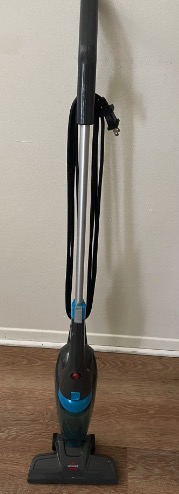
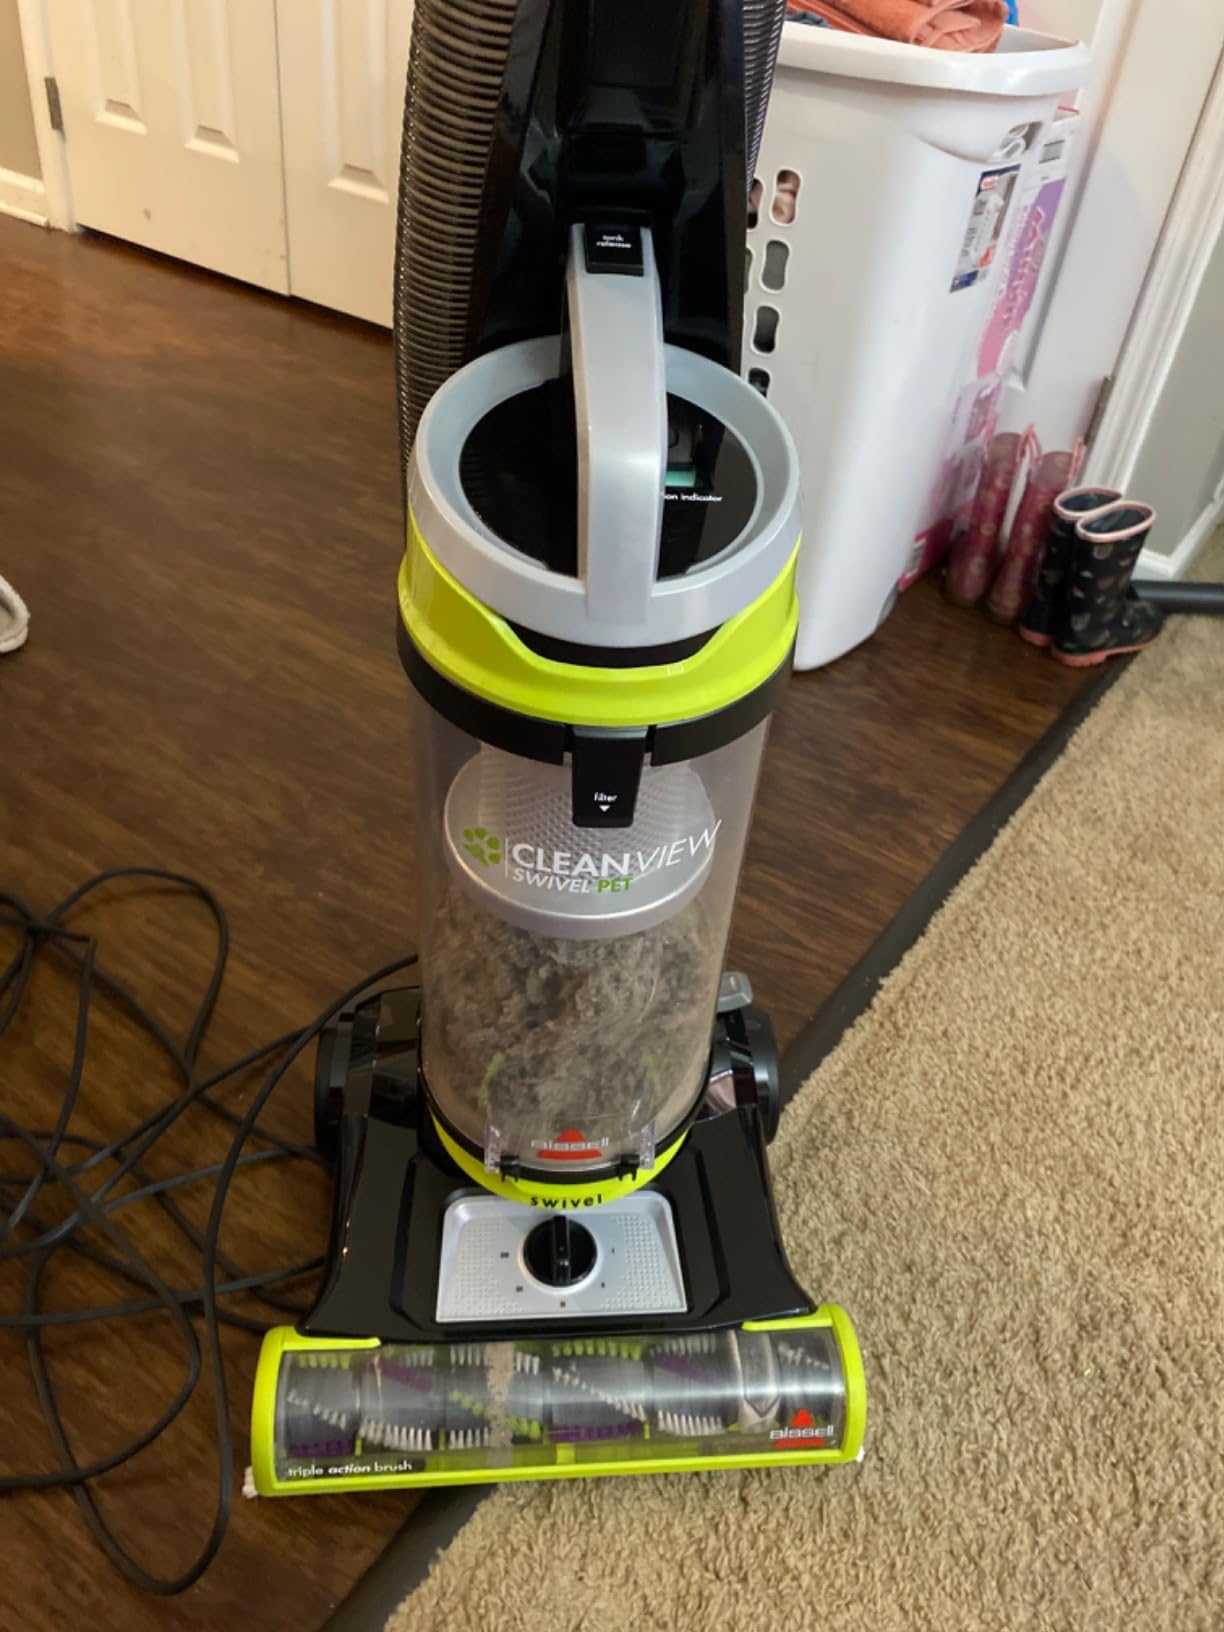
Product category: items_vacuum
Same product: no